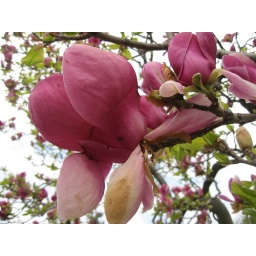
weird flower on a tree near the water